Indians in Japan

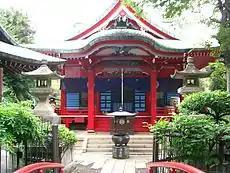
Benzaiten shrine, Inokashira Park

The majority of the Indian restaurants in Japan are a "fusion" of Nepali and Indian cuisine, who are by far the largest Indian ethnic group in Japan, but many restaurants are also run by Indians and Sri Lankans, the latter of whom number around 35,000 and make the third largest Indian ethnic group after Nepalis and Indians.